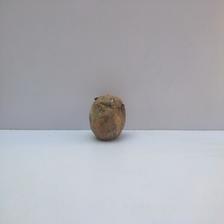
Size: Spoiled